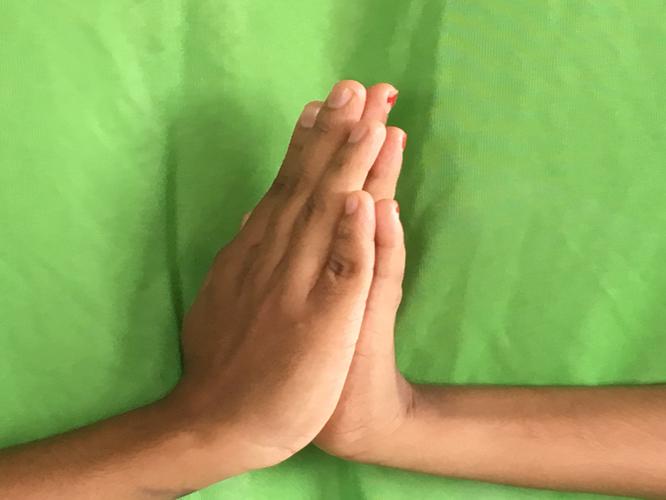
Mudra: Anjali
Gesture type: double_hand